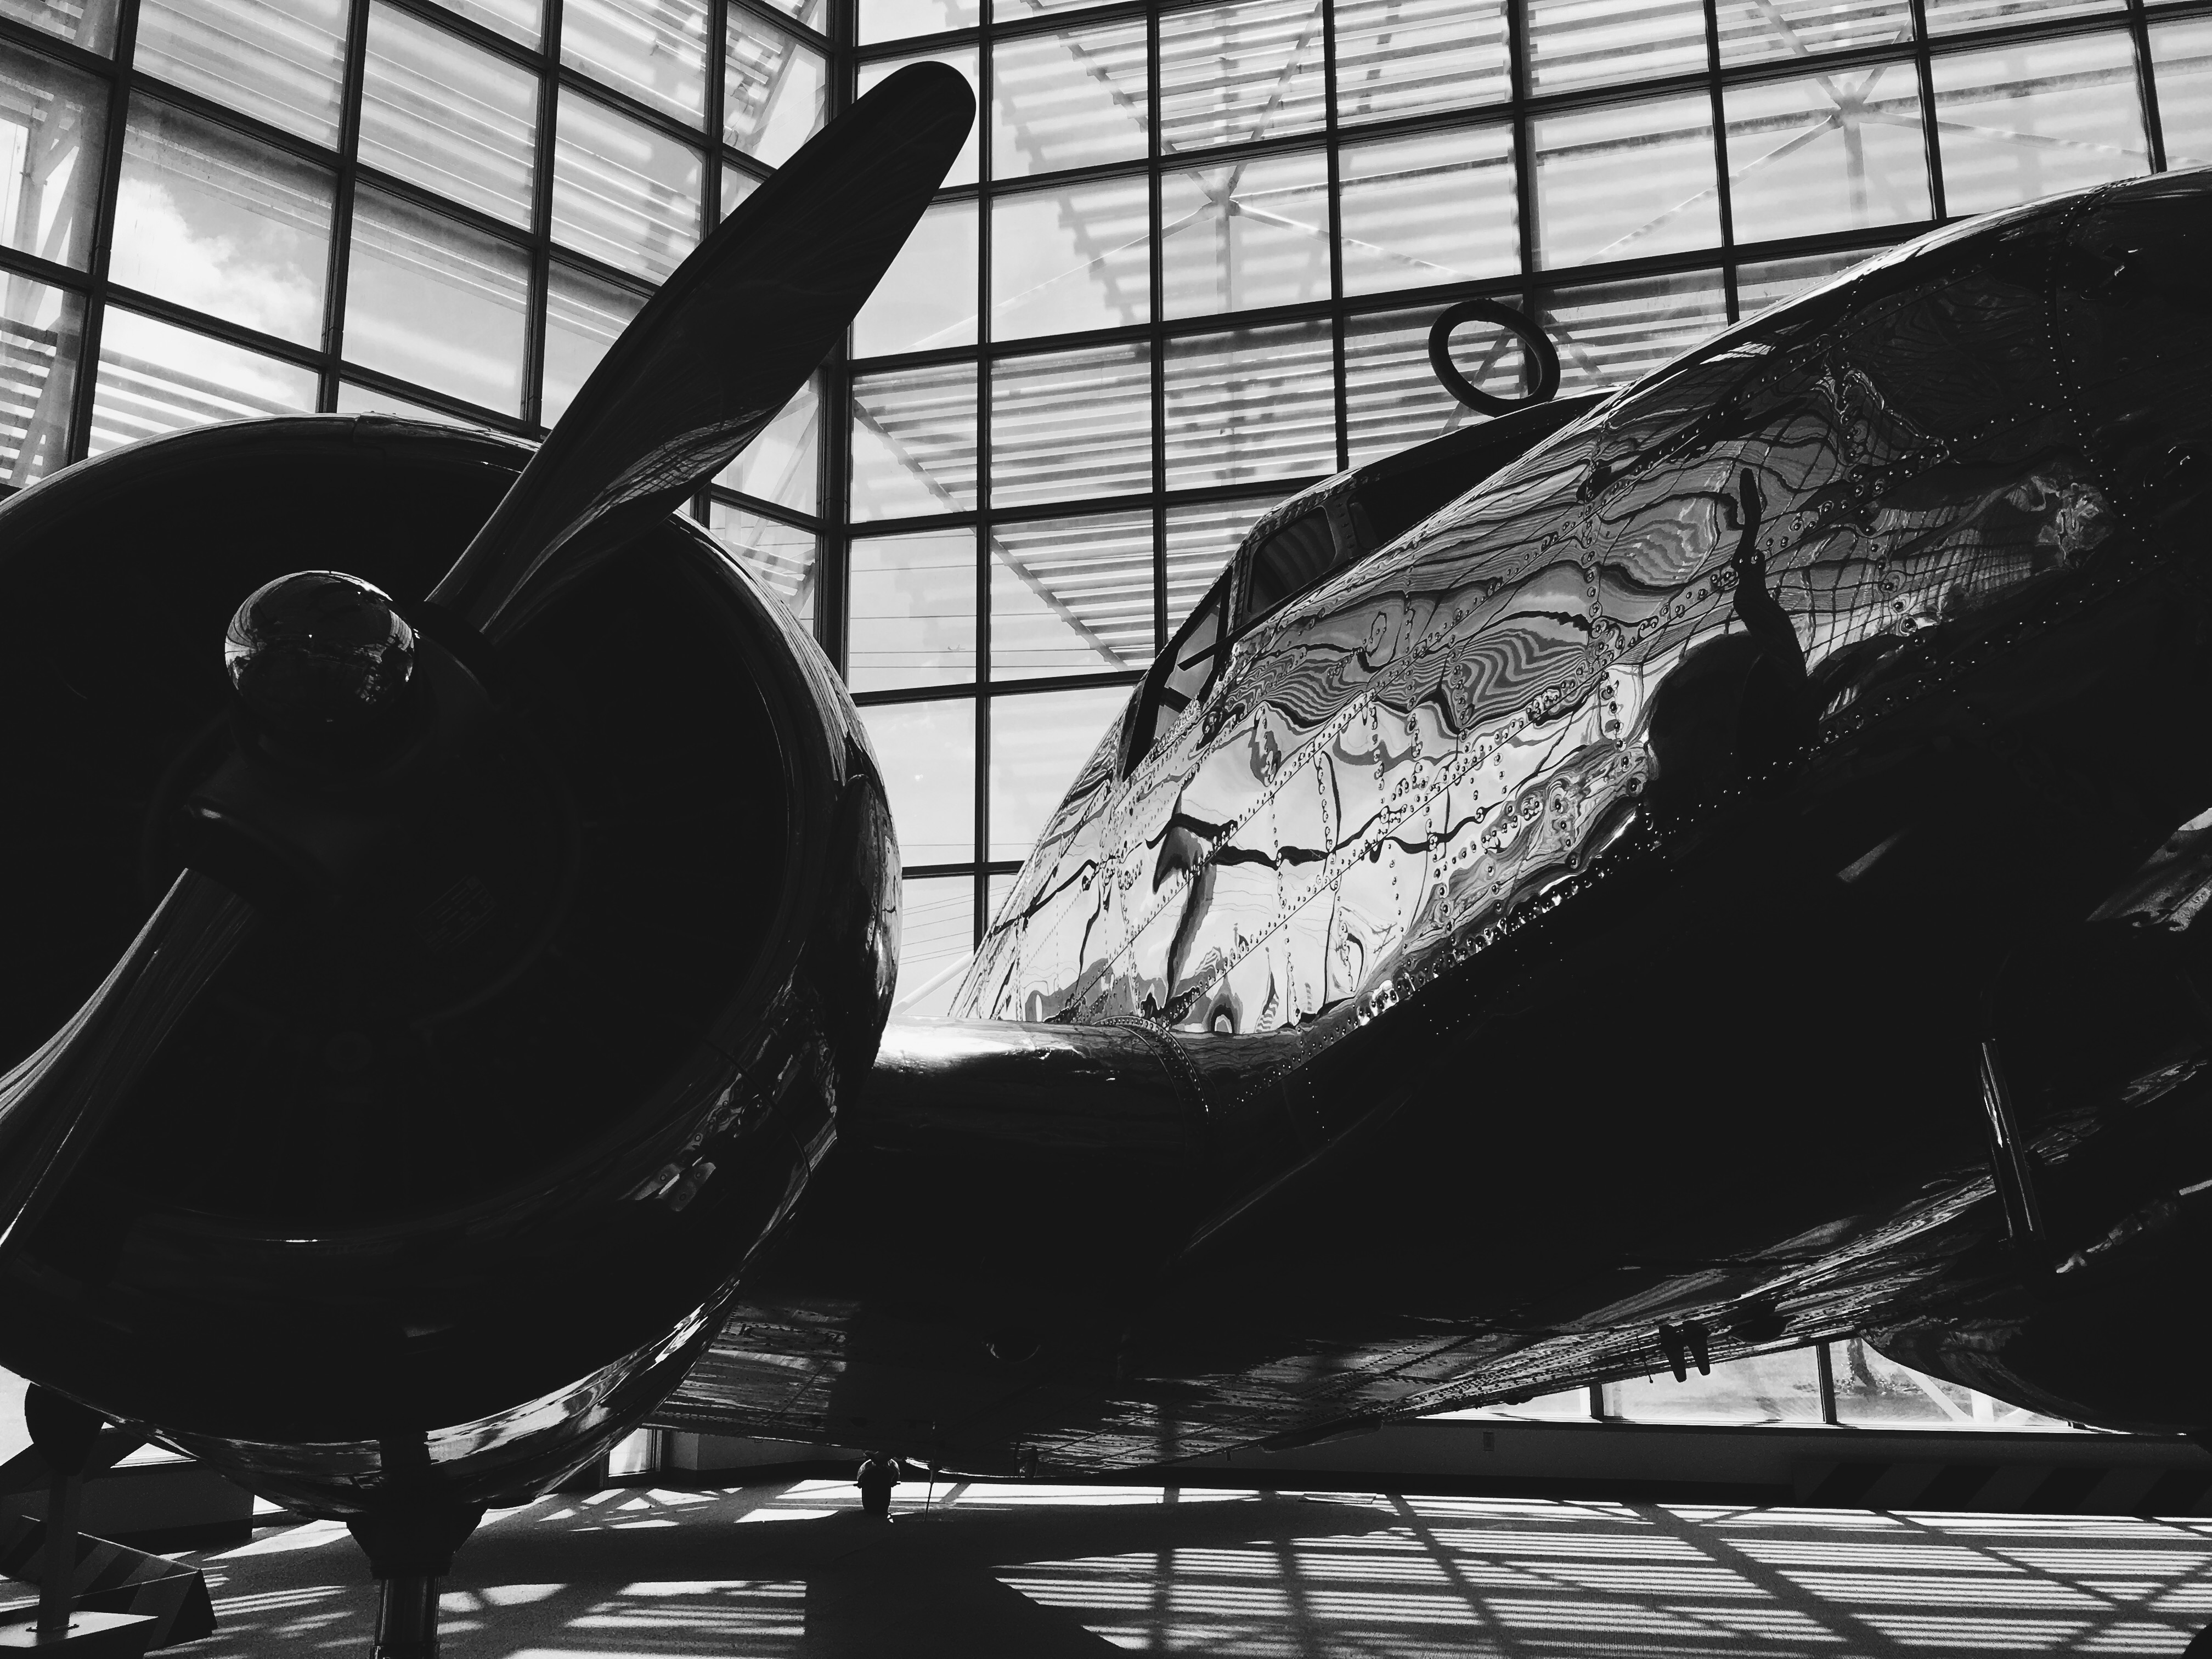
wing, black and white, vehicle, black, monochrome, art, monochrome photography